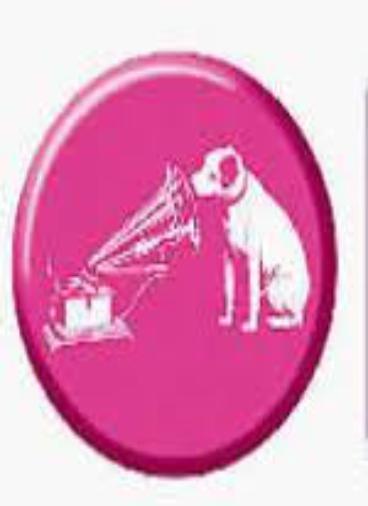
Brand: HMV
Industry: Leisure